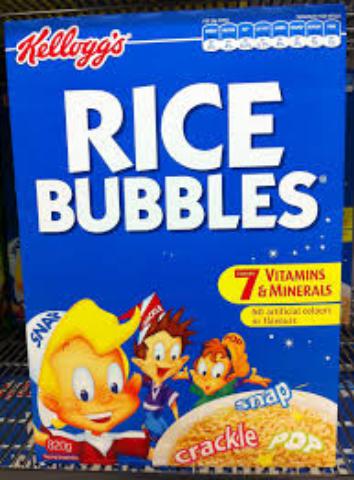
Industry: Food